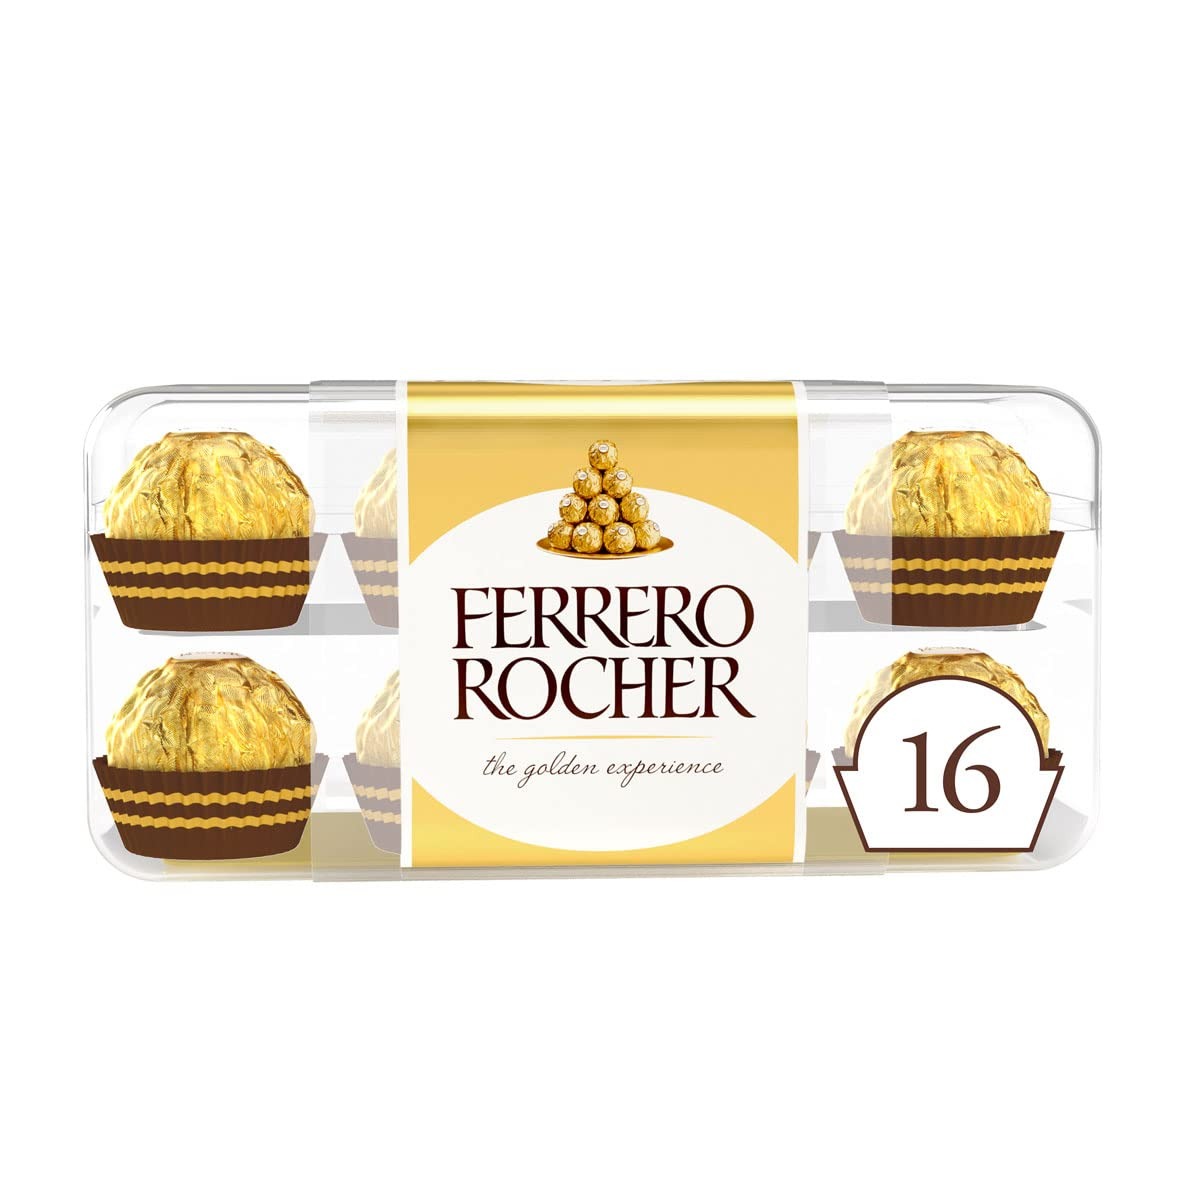
Item Name: Ferrero Rocher X 16 200G
Bullet Point: Imported
Product Description: A creamy filling, a crunchy wafer and a delicious hazelnut centre The favourite chocolate treat for millions of people The world leader in its category Whole hazelnut in milk chocolate and nut croquante. Ferrero Rocher was introduced in 1982. In just a few years it became the favourite chocolate treat for millions of people. Today it's the world leader in its category. So, what is the secret of its success? An original recipe, manufactured with the utmost attention, refined packaging and ground breaking advertising campaigns. Its innovative shape Ð round but irregular Ð and its unmistakable golden wrapping give it that elegance that has made it famous and also hint at the unique taste of this speciality: a creamy filling, a crunchy wafer and a delicious hazelnut centre.
Value: 7.0
Unit: Ounce

Price: 7.29